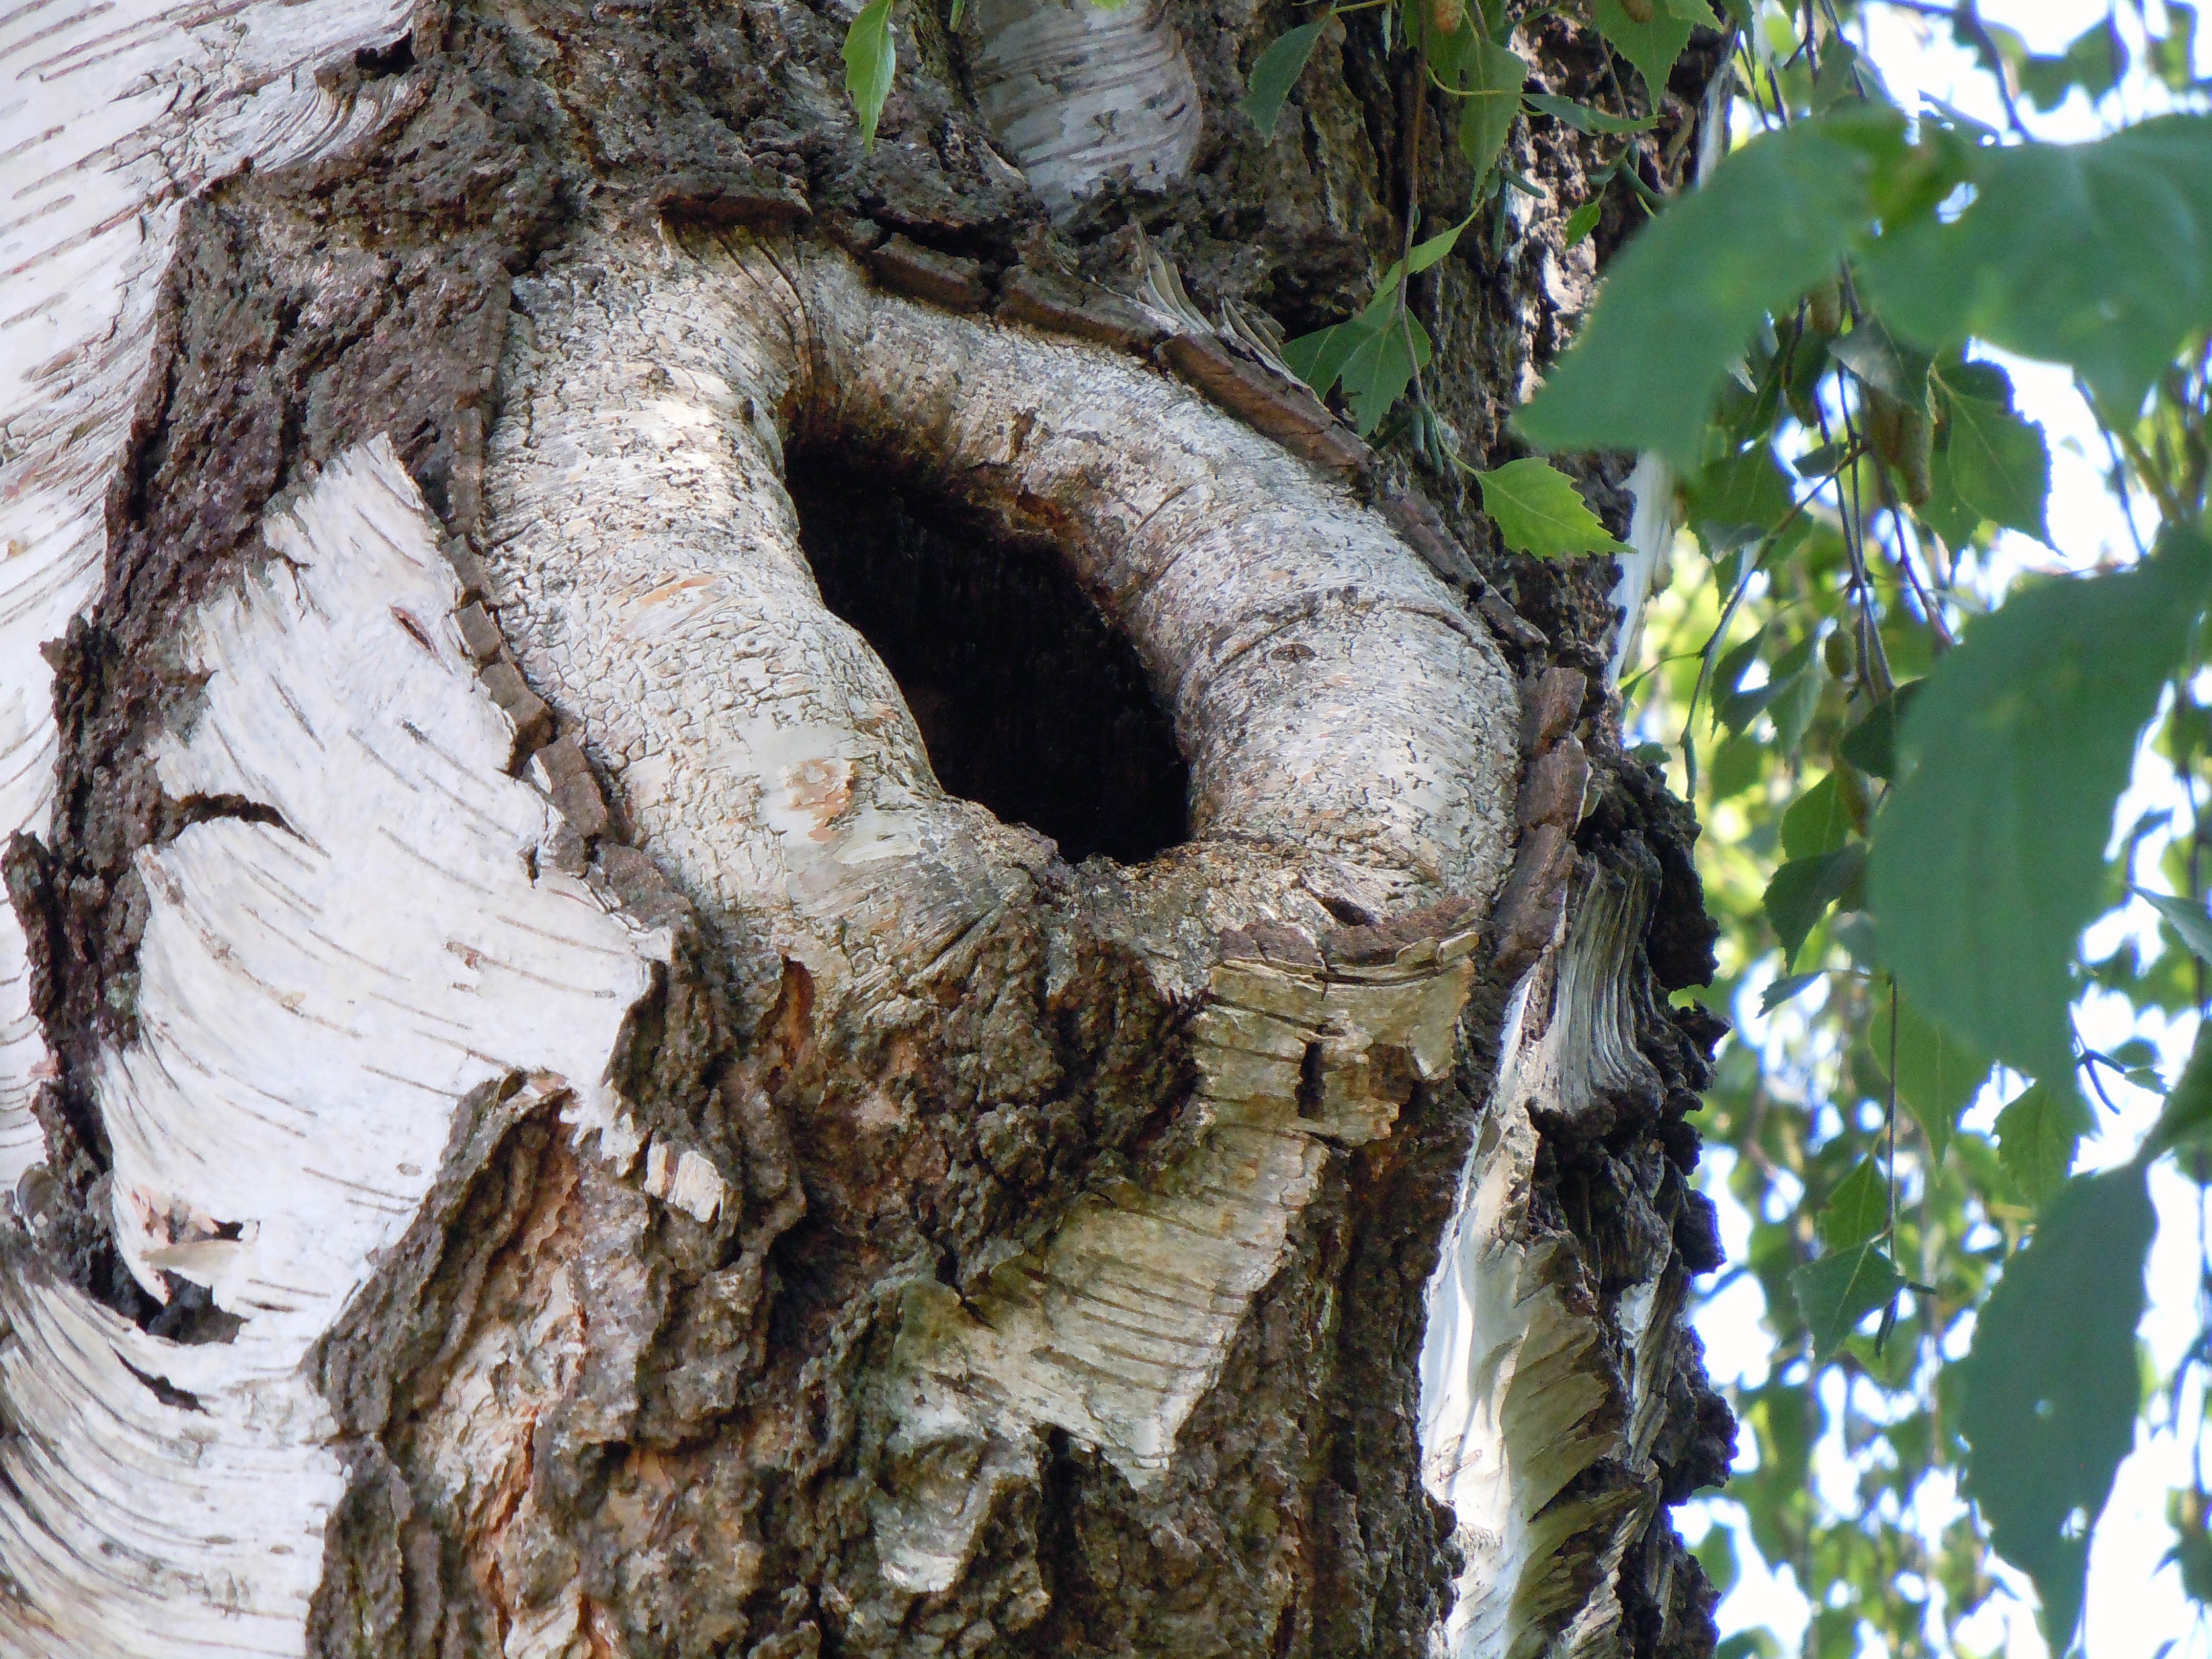
tree, nature, branch, plant, wood, leaf, trunk, wildlife, birch, botany, fauna, nest, flowering plant, woody plant, land plant, tree hole